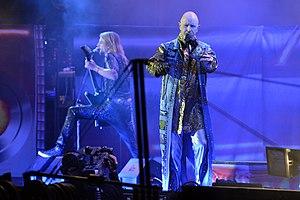
Le groupe anglais Judas Priest sur la Main Stage I du Hellfest 2018, Clisson, Loire-Atlantique.
Judas Priest est un groupe de heavy metal traditionnel britannique, originaire de Birmingham. Fondé en 1969 par le guitariste K. K. Downing et le bassiste Ian Hill, Judas Priest est l'un des groupes les plus influents de la scène heavy metal, notamment grâce à la voix au registre très étendu du chanteur Rob Halford, à son style musical caractérisé par l'utilisation de deux guitaristes solistes, et à ses performances scéniques hautes en pyrotechnie. Il est aussi reconnu comme l'un des leaders de la new wave of British heavy metal.